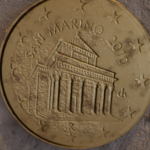
Coin value: 10cents
Country: sm
Edition: 10cen